Almost Heroes

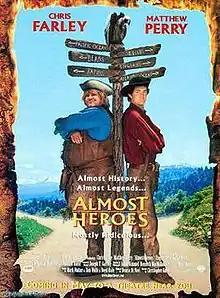
Theatrical release poster

Almost Heroes is a 1998 American adventure comedy Western film directed by Christopher Guest, narrated by Guest's friend and frequent collaborator Harry Shearer, and starring Chris Farley and Matthew Perry. The film marked Farley's last leading film role and was released posthumously, five months after his death in 1997.